Easington Lane

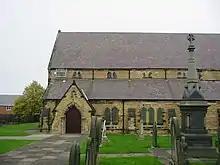
St Michael and All Angels Church, Easington Lane

Easington Lane is a village in the City of Sunderland metropolitan borough in the county of Tyne and Wear, North East England. Historically part of County Durham and located between Hetton-le-Hole, Seaham, Peterlee and Durham. It had a population of 4,044 at the 2001 Census, increasing to 7,193 at the 2011 Census.